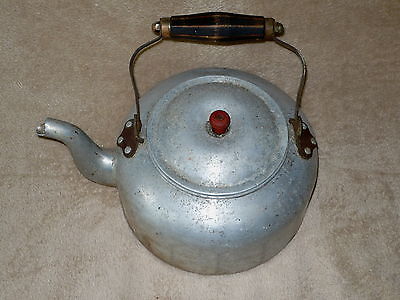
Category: kettle